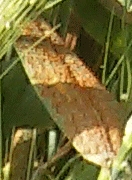
Label: Wheat___Brown_Rust